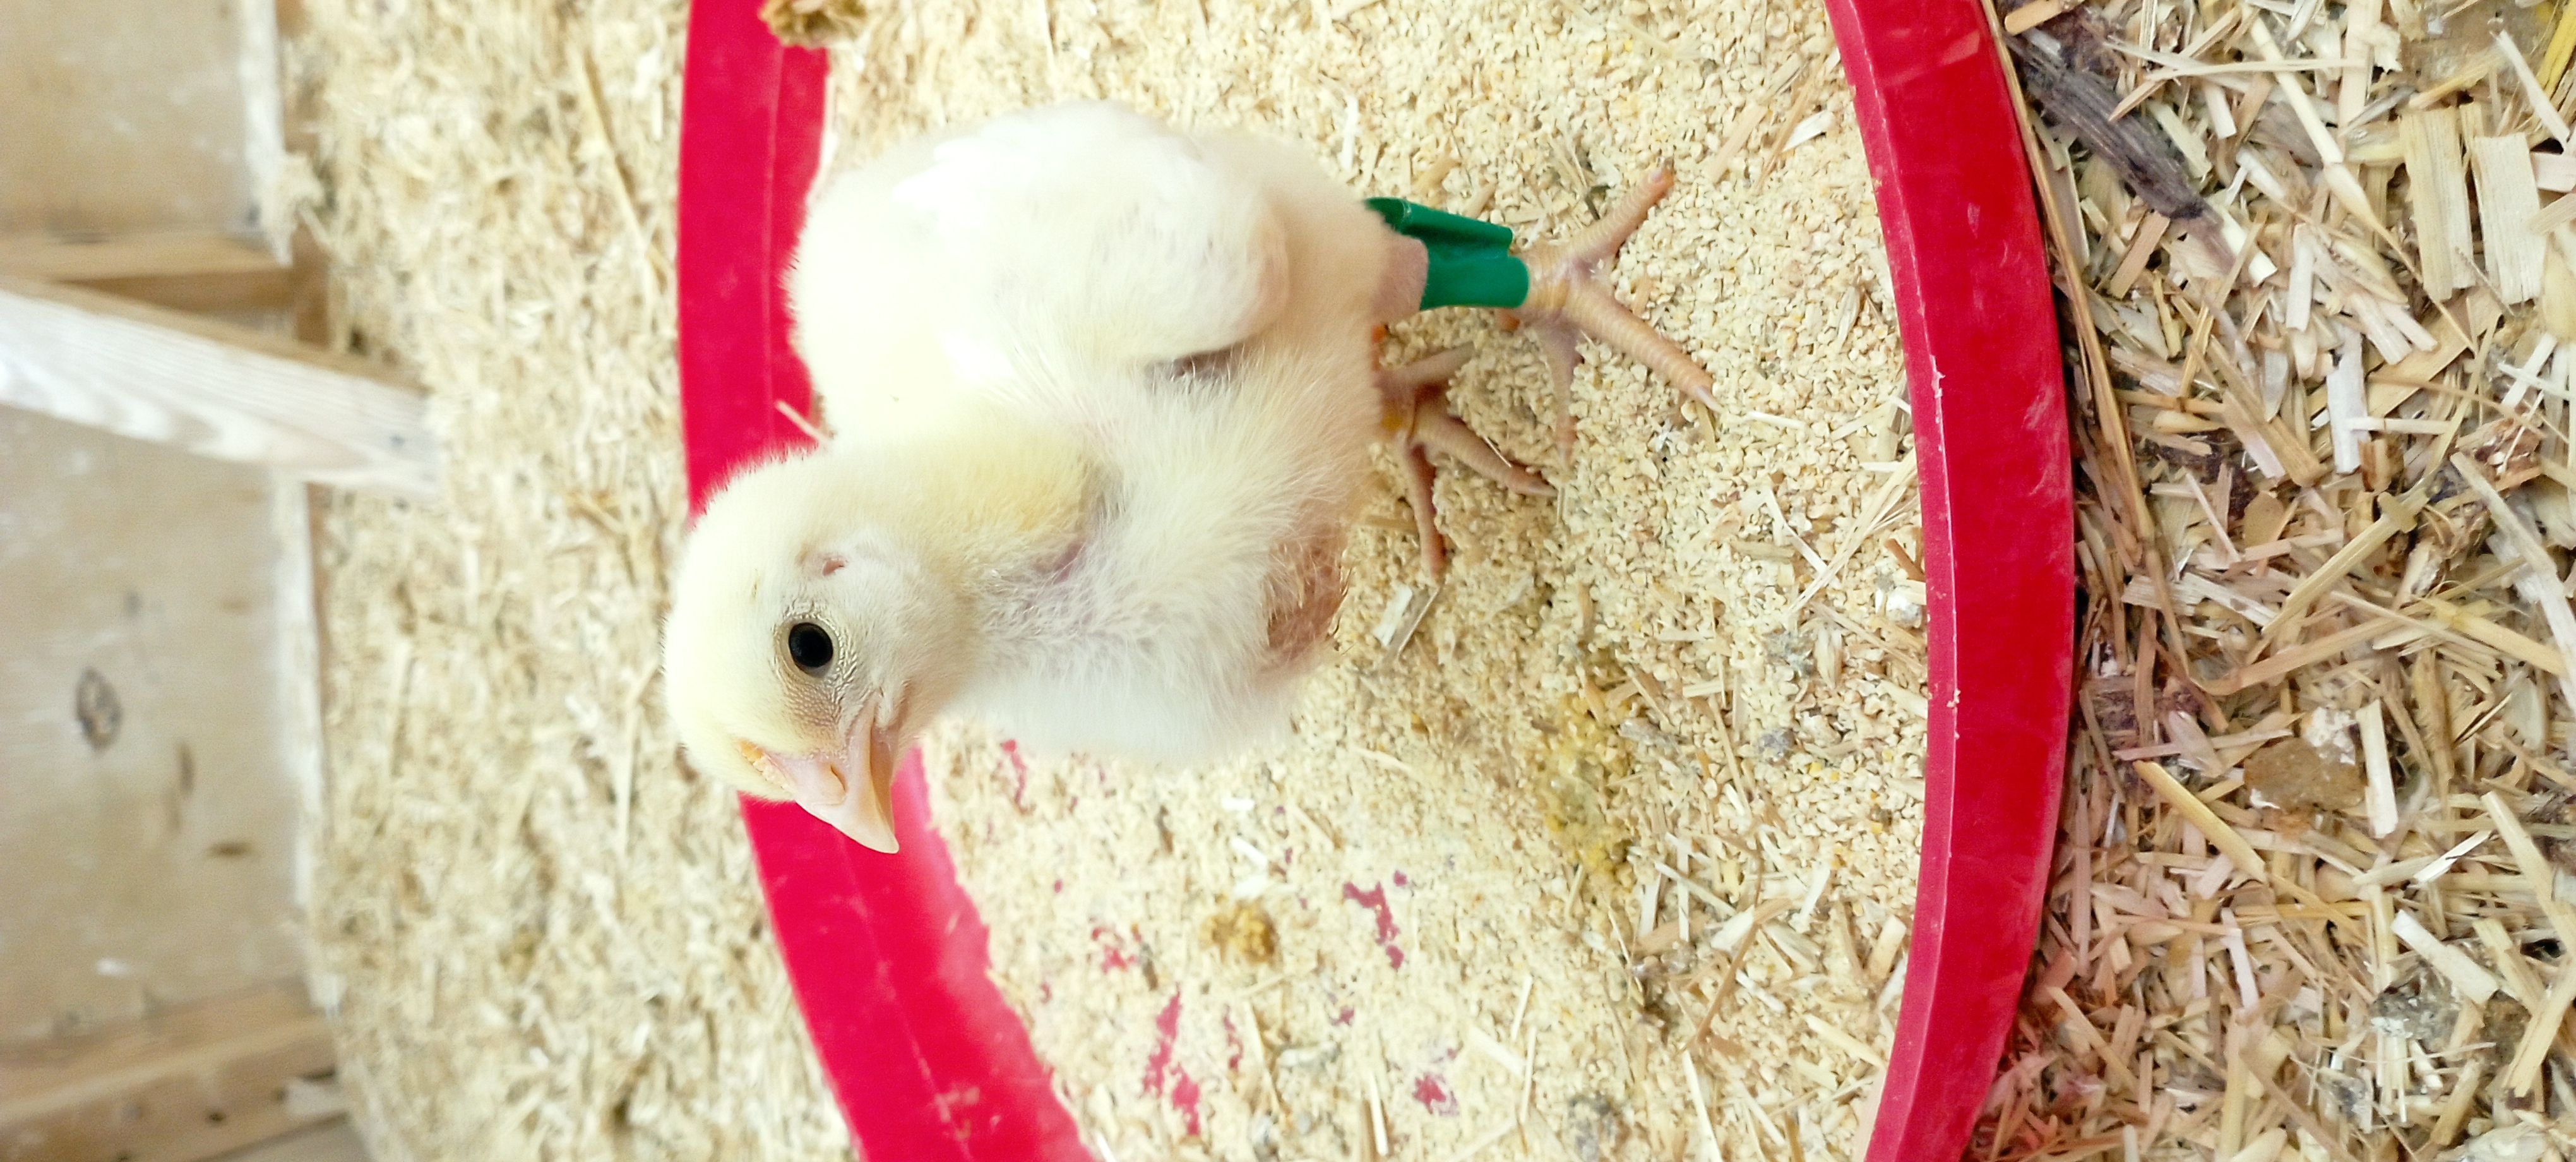
Weight: 236 g